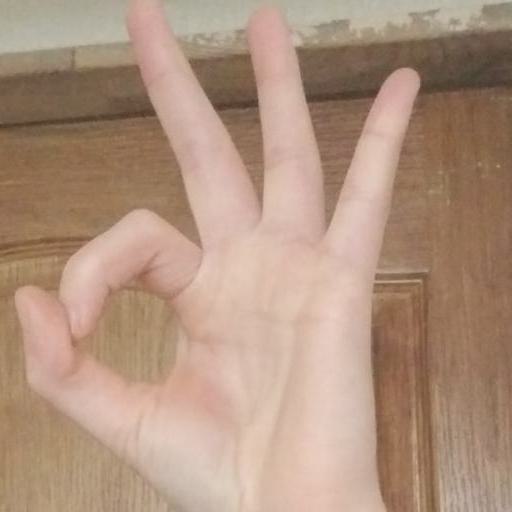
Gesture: ok